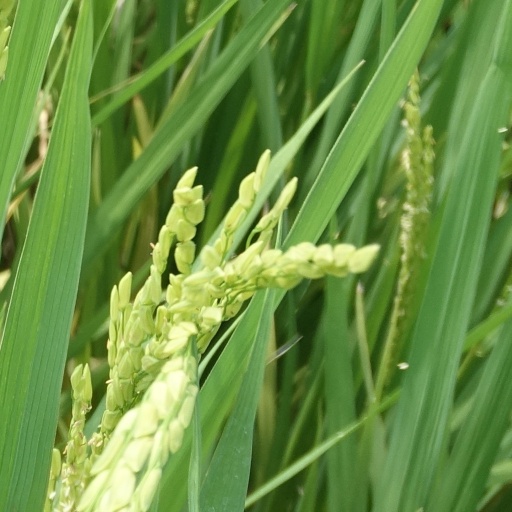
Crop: rice